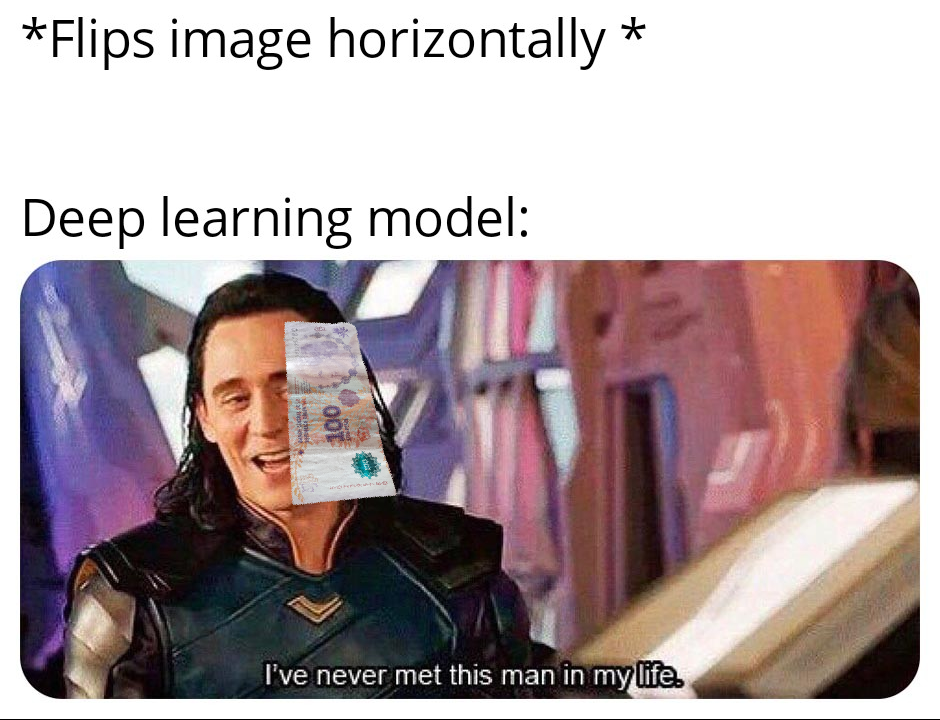
Denominación: 100